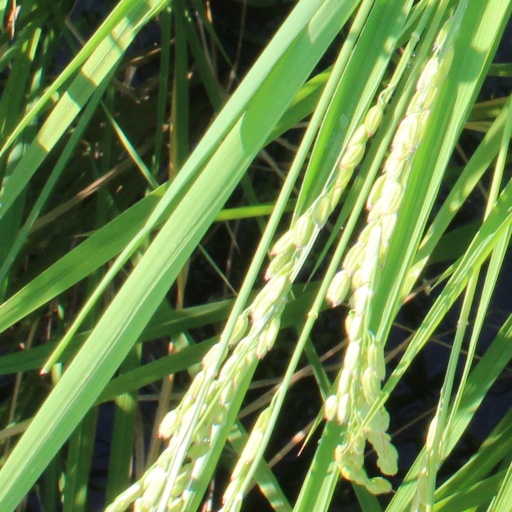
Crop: rice